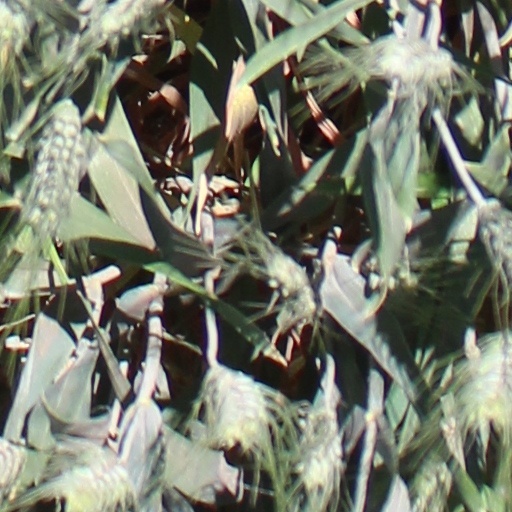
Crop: wheat